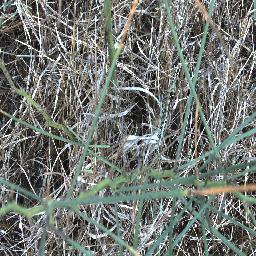
Label: parkinsonia